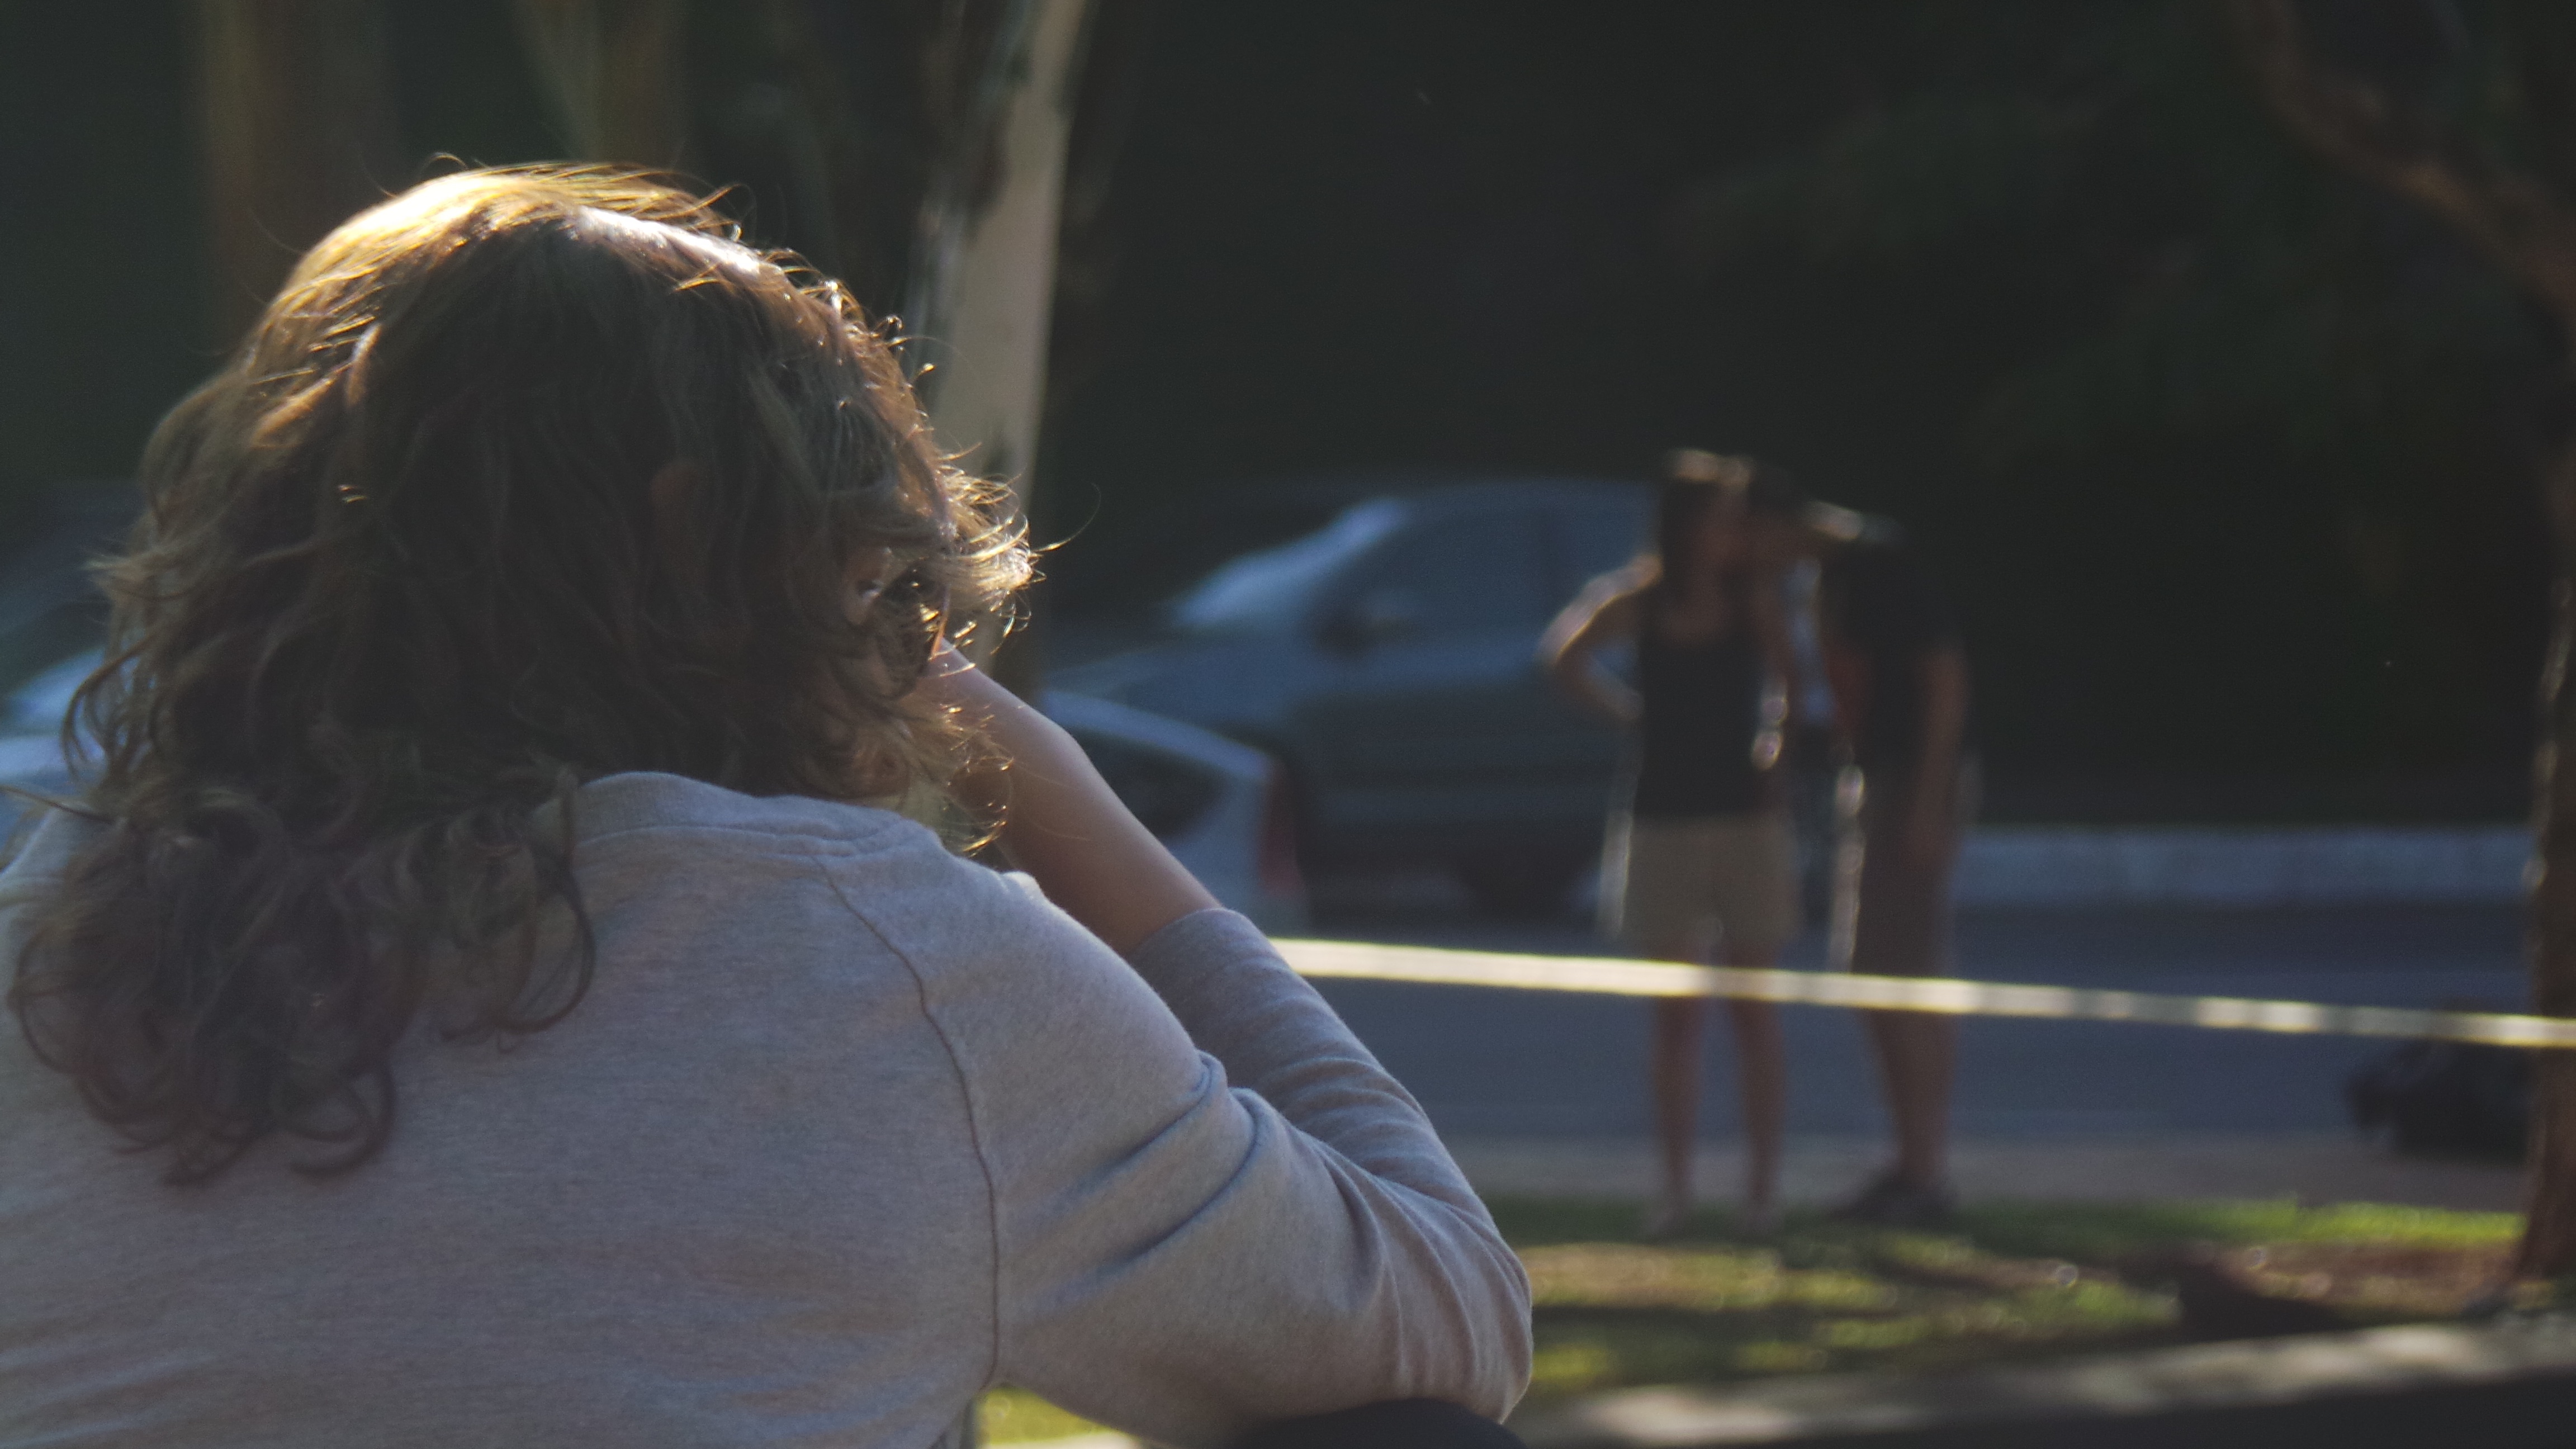
girl, sunlight, spring, season, interaction